Giulio Terzi di Sant'Agata

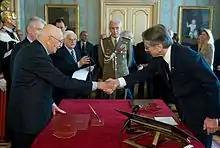
Terzi's pledge as Foreign Minister on 17 November 2011

On 16 November 2011 Terzi was appointed Minister of Foreign Affairs in the technocratic cabinet headed by Prime Minister Mario Monti.